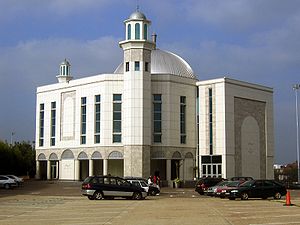
Baitul Futuh
Baitul Futuh
Baitul Futuh eller Bait ul-Futuh er et moské-kompleks i London, hovedstaden i Storbritannien. Det antages at være det største moské-kompleks i Vesteuropa.